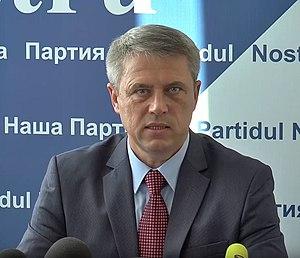
L'Élection présidentielle moldave de 2016 a lieu les 30 octobre et 13 novembre 2016 afin d'élire le Président de la Moldavie. Il s'agit de la première élection présidentielle dans le pays au suffrage universel direct depuis 1996. Elle fait suite à la décision de la Cour constitutionnelle du 4 mars 2016, qui a déclaré inconstitutionnelle la réforme constitutionnelle moldave de 2000 ayant menée à l'élection jusqu'alors indirecte du président de la République par le Parlement. À l'élection précédait un mouvement protestataire en 2015.